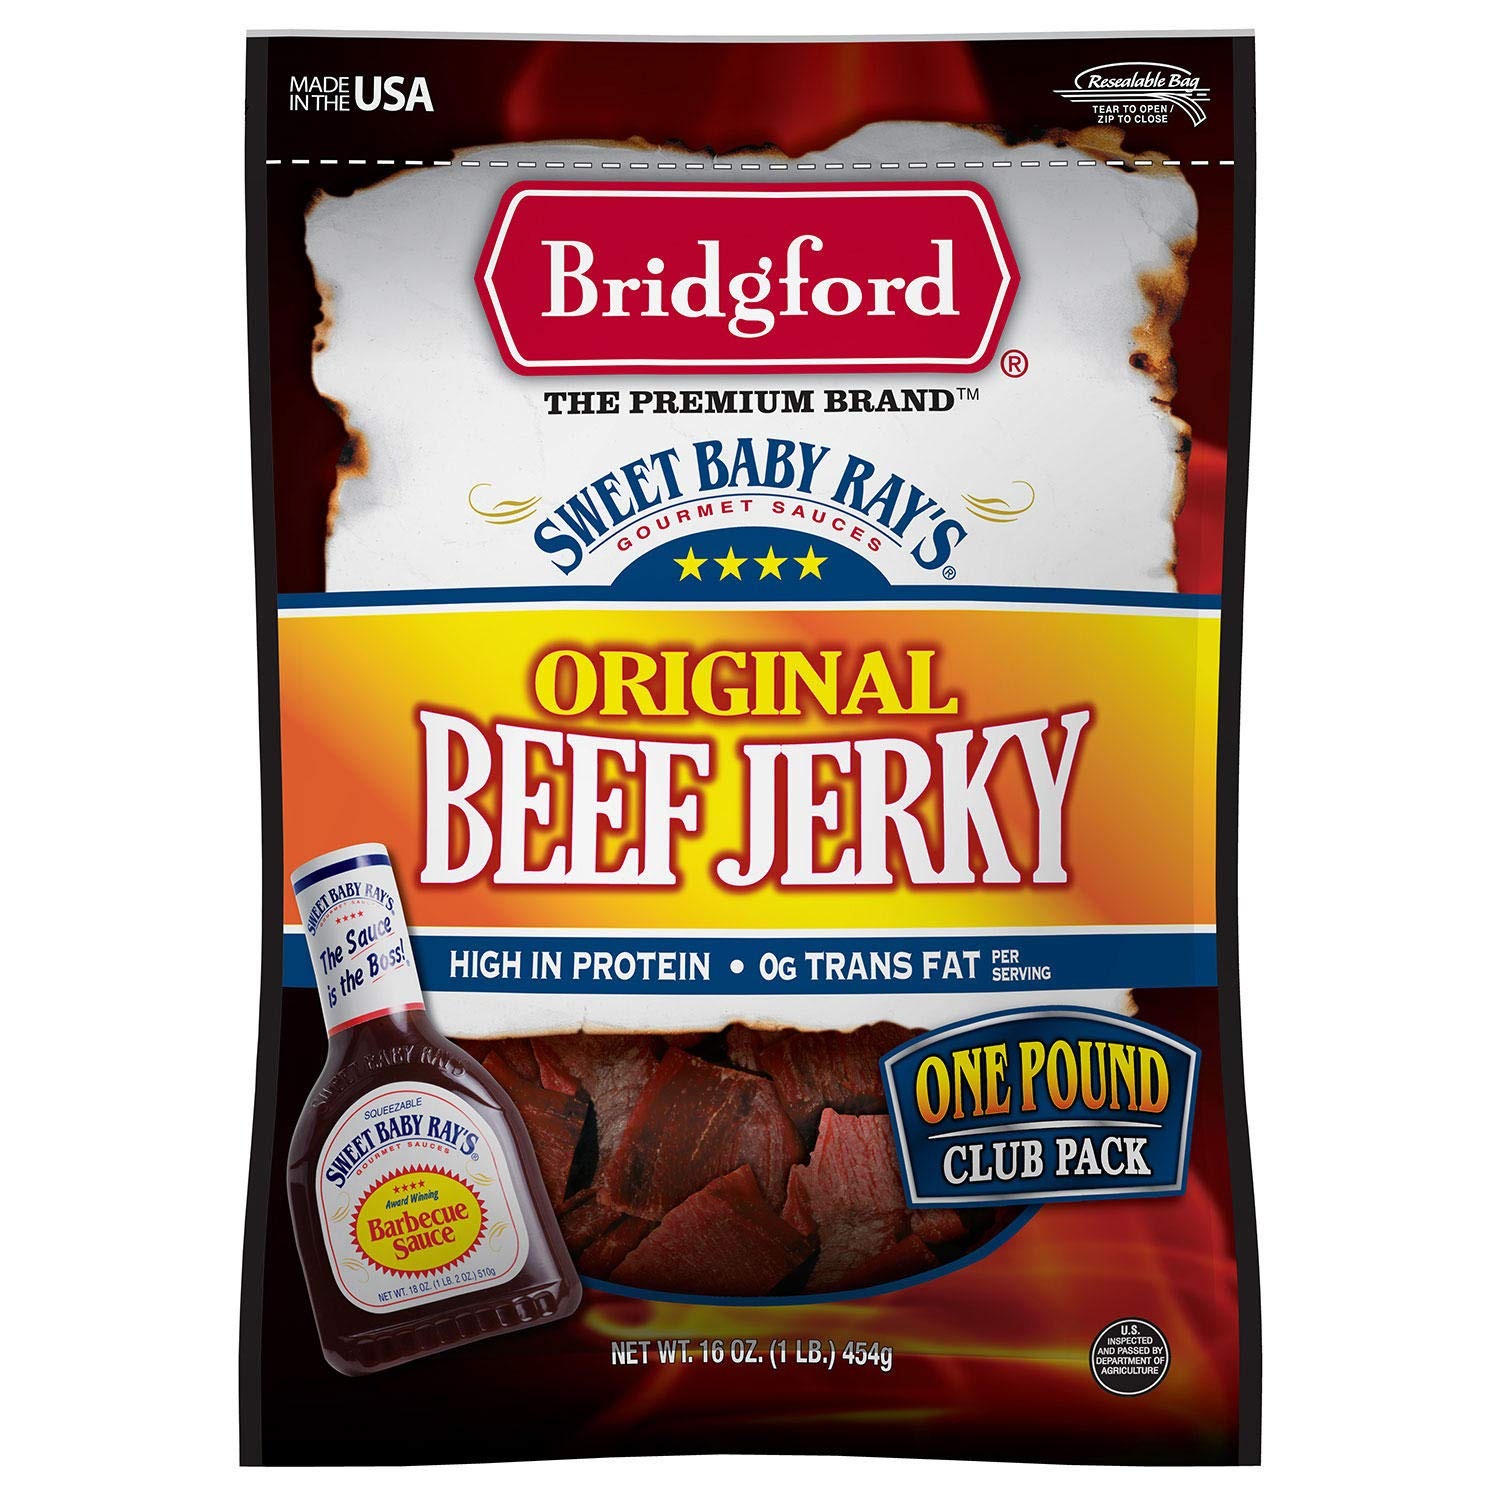
Item Name: Sweet Baby Rays Jerky Original Beef Jerkey 16 Oz
Bullet Point 1: Made from the finest quality cuts of beef with our signature blend
Bullet Point 2: Perfect for snacking: take this snack anywhere, its the perfect choice for a busy lifestyle!
Bullet Point 3: High in protein
Value: 16.0
Unit: Ounce

Price: 5.9